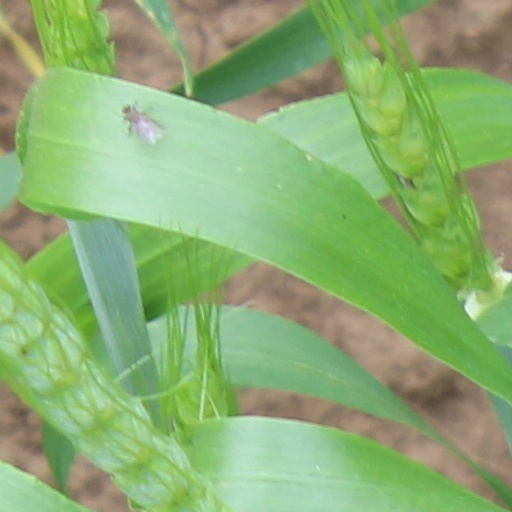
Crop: wheat